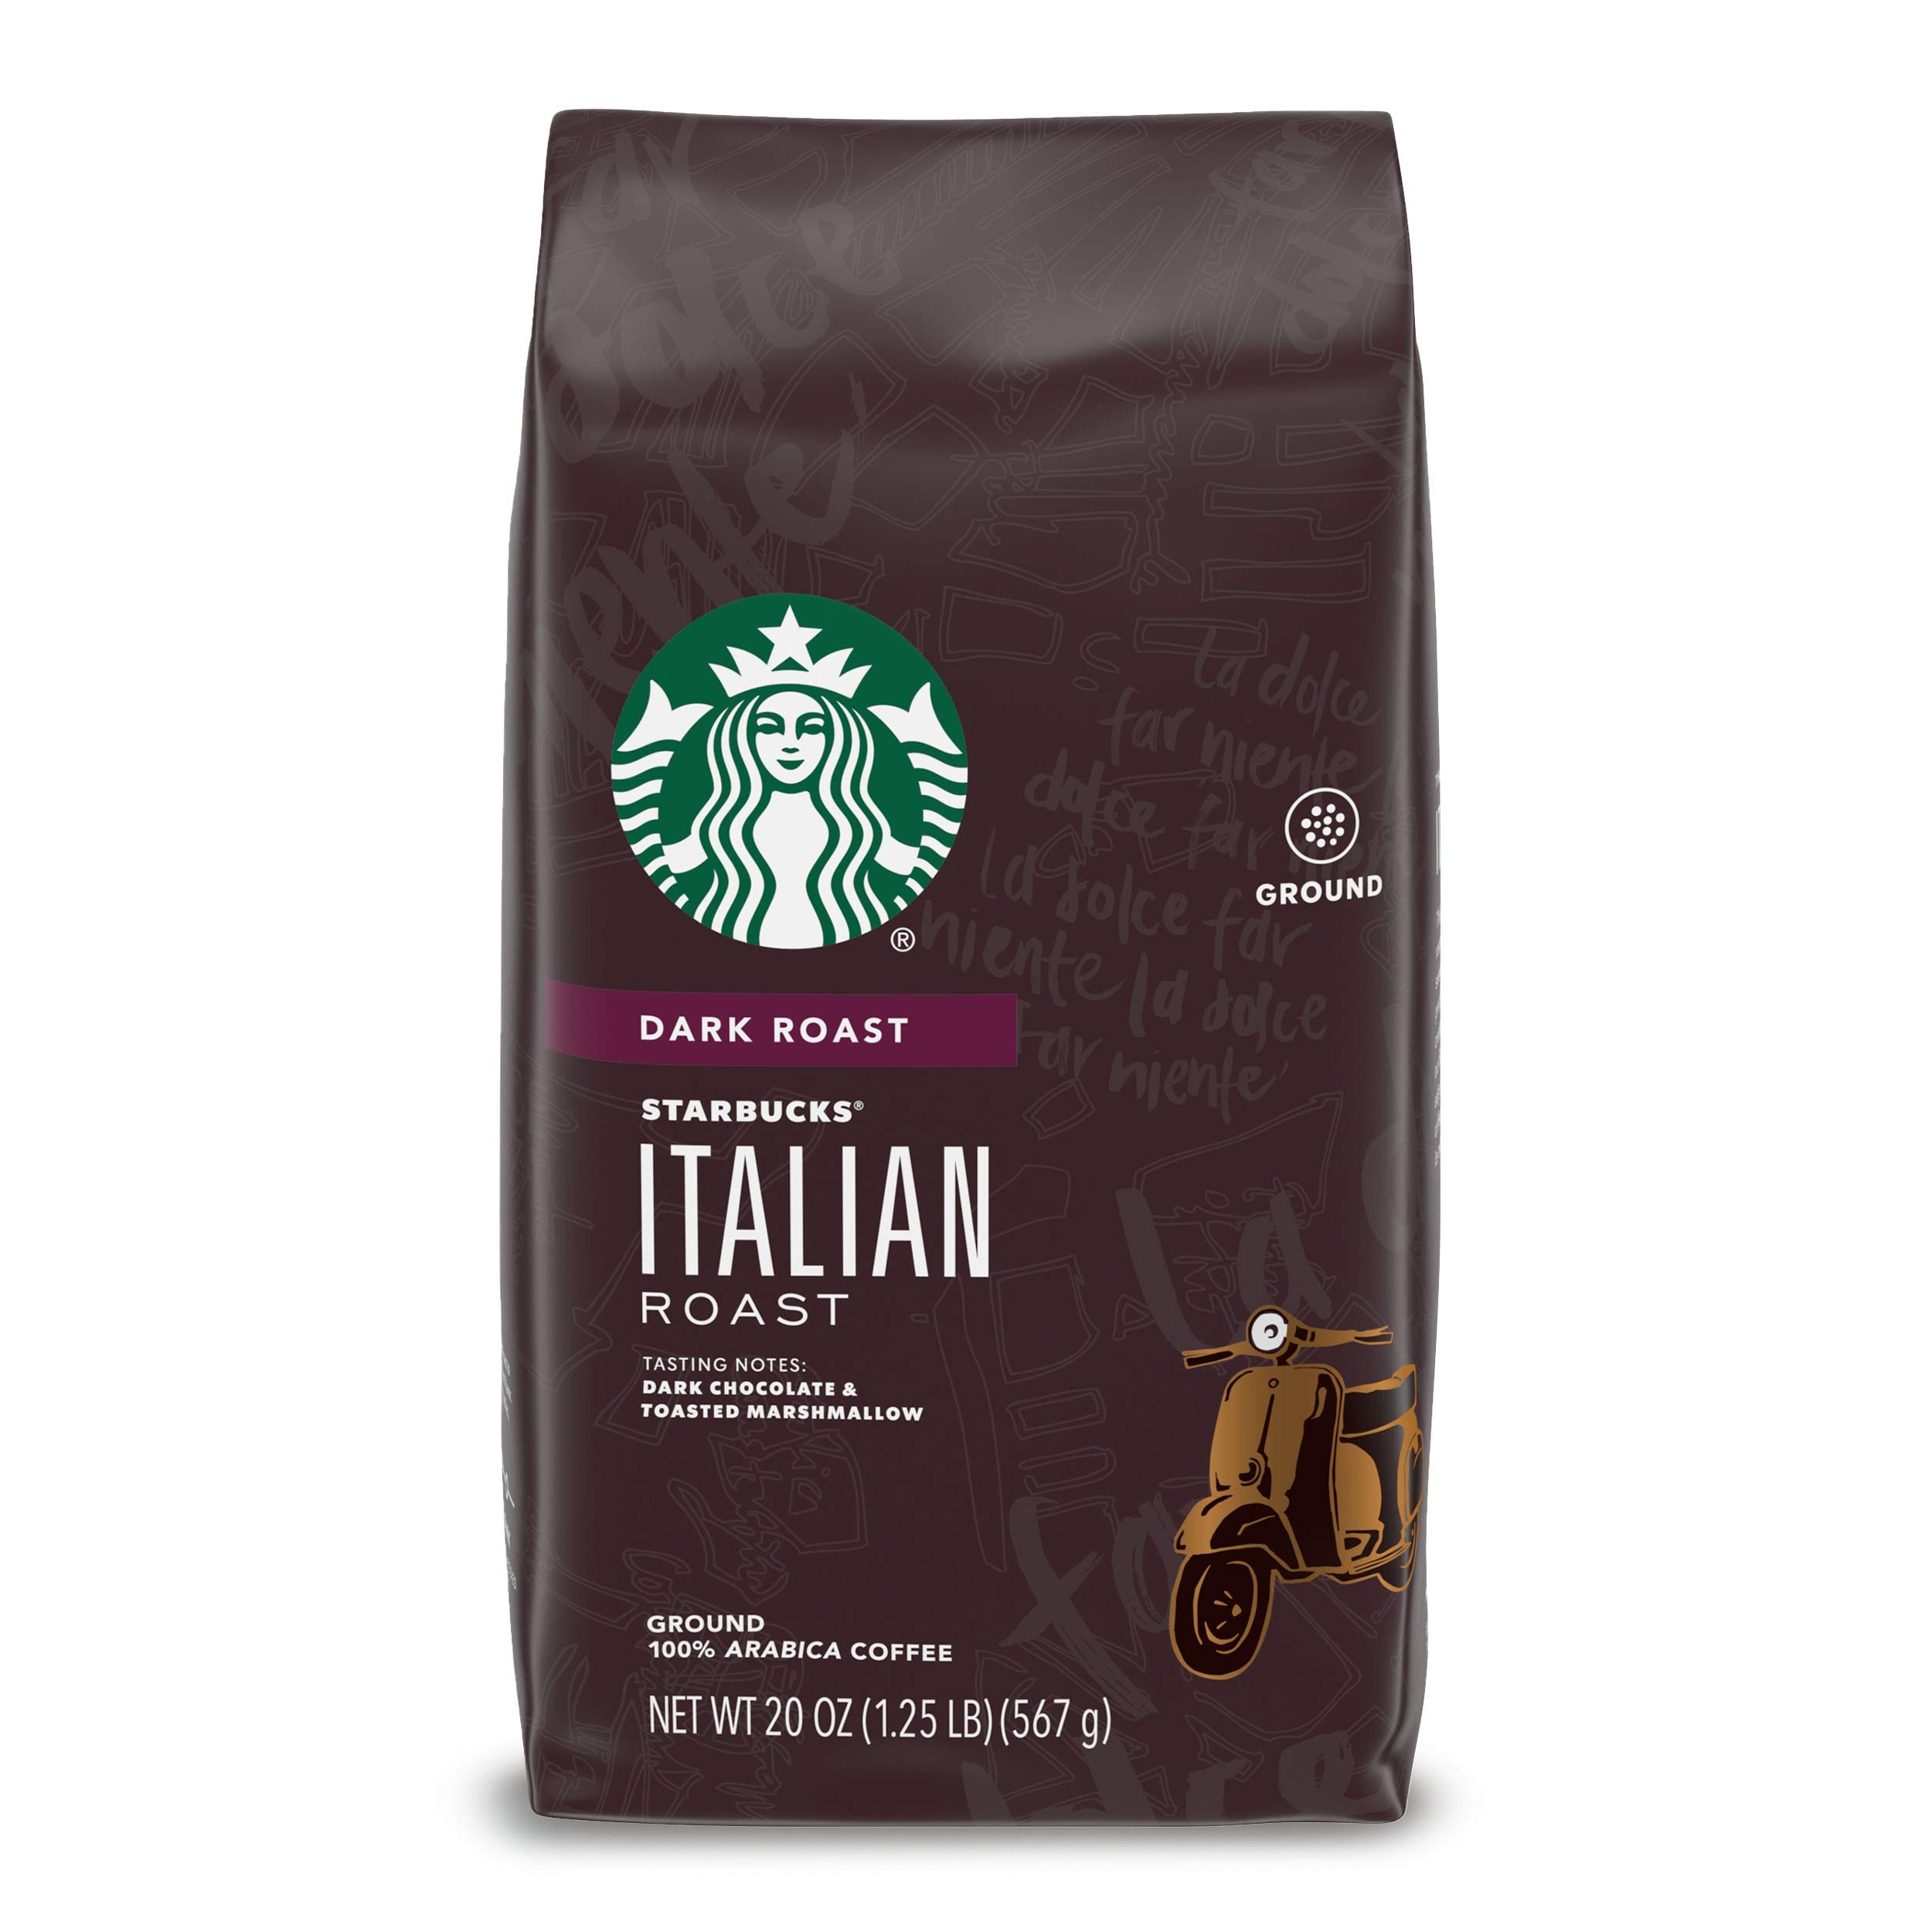
Item Name: Starbucks Dark Roast Ground Coffee — Italian Roast — 100% Arabica — 1 bag (20 oz.)
Bullet Point 1: Italian Roast is intense with a rich, deep flavor and notes of caramelized sugar
Bullet Point 2: We are currently updating our packaging look. You may receive either package for a limited time
Bullet Point 3: Enjoy the Starbucks coffee you love without leaving the house
Bullet Point 4: For finest taste, use cold, filtered water and store ground coffee in a cool, dark place
Bullet Point 5: Each pack includes a 20-ounce bag of ground Starbucks coffee
Value: 20.0
Unit: Ounce

Price: 10.19